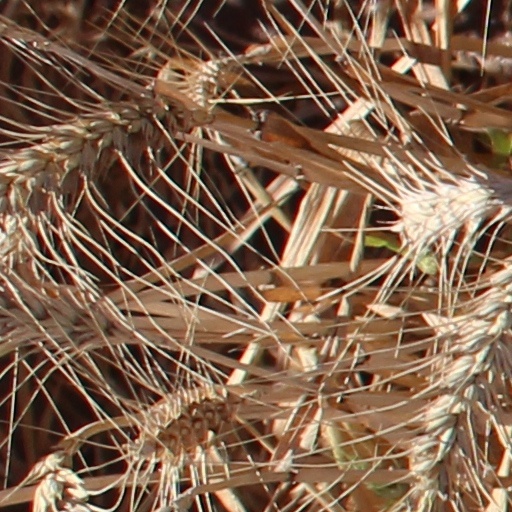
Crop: wheat